For the Love of Wrestling

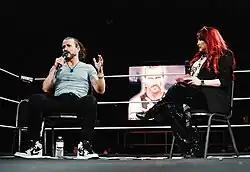
SoCalVal interviews Adam Cole inside the ring at For the Love of Wrestling 2023

For the Love of Wrestling is a fan convention held annually in Manchester, England that celebrates the sport of professional wrestling, which is organised by UK Events company Monopoly Events.